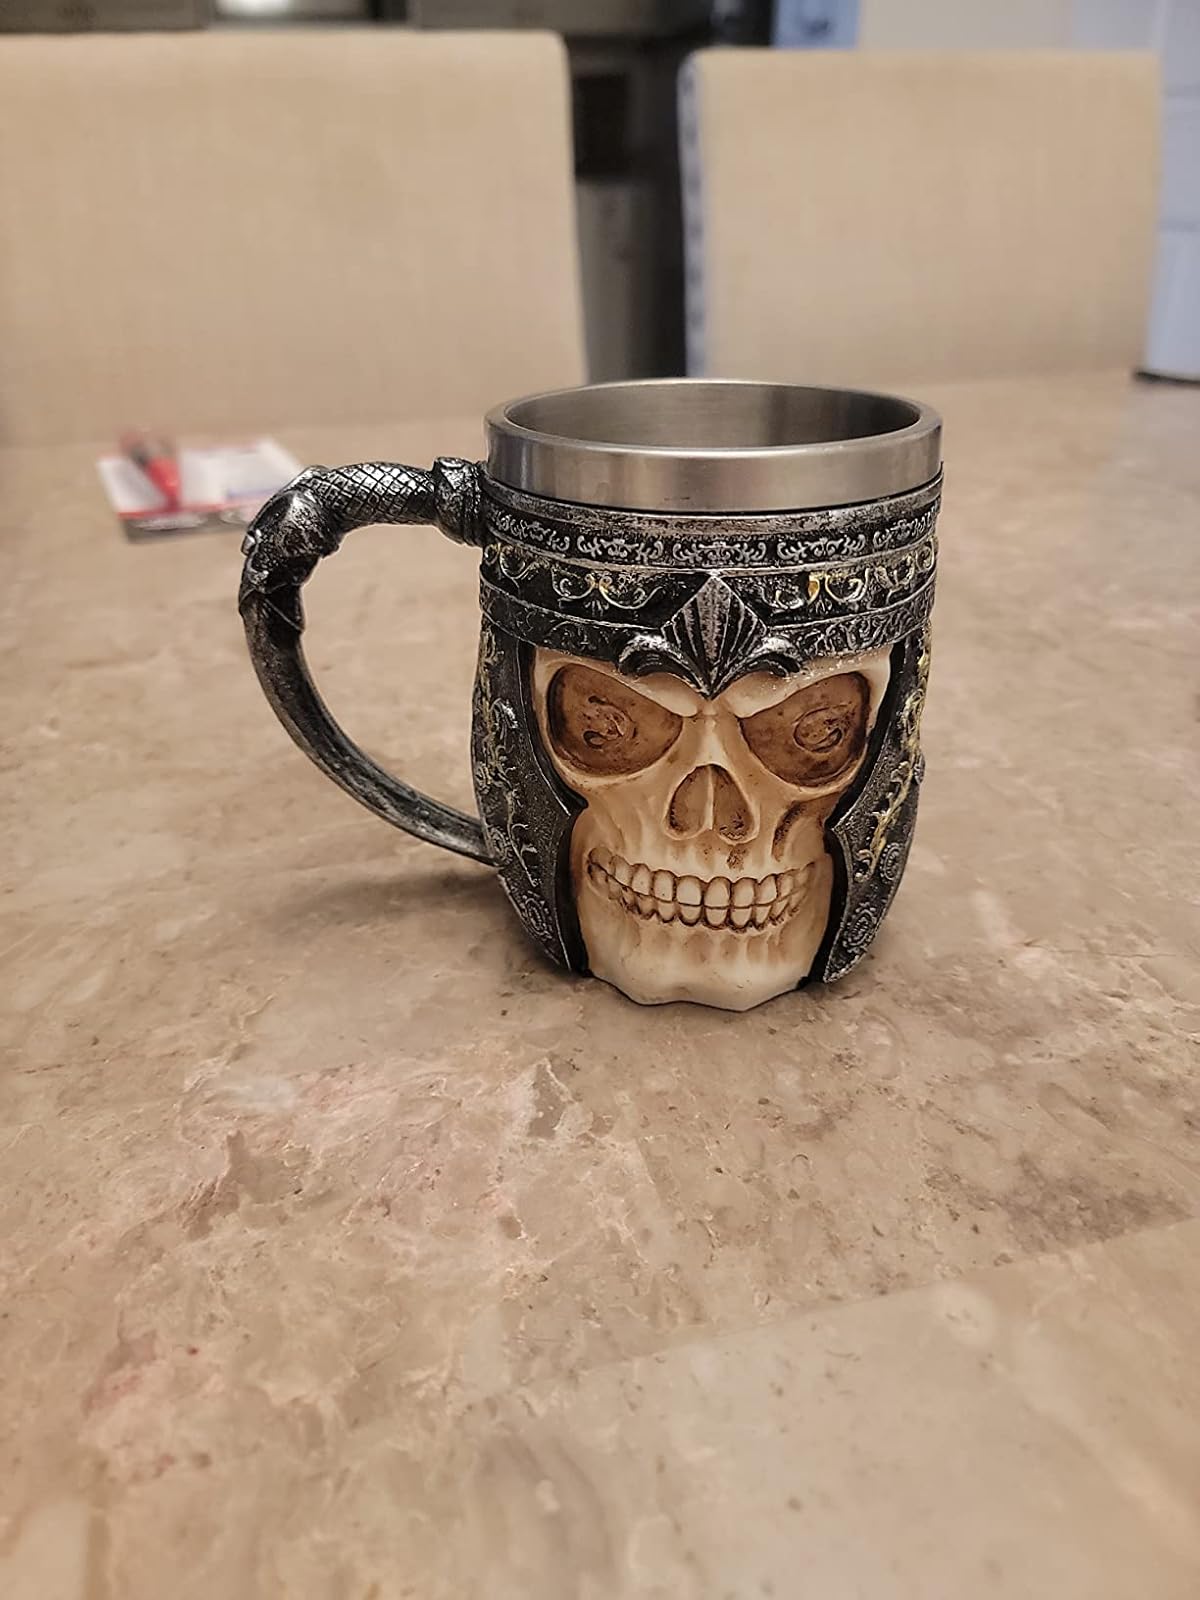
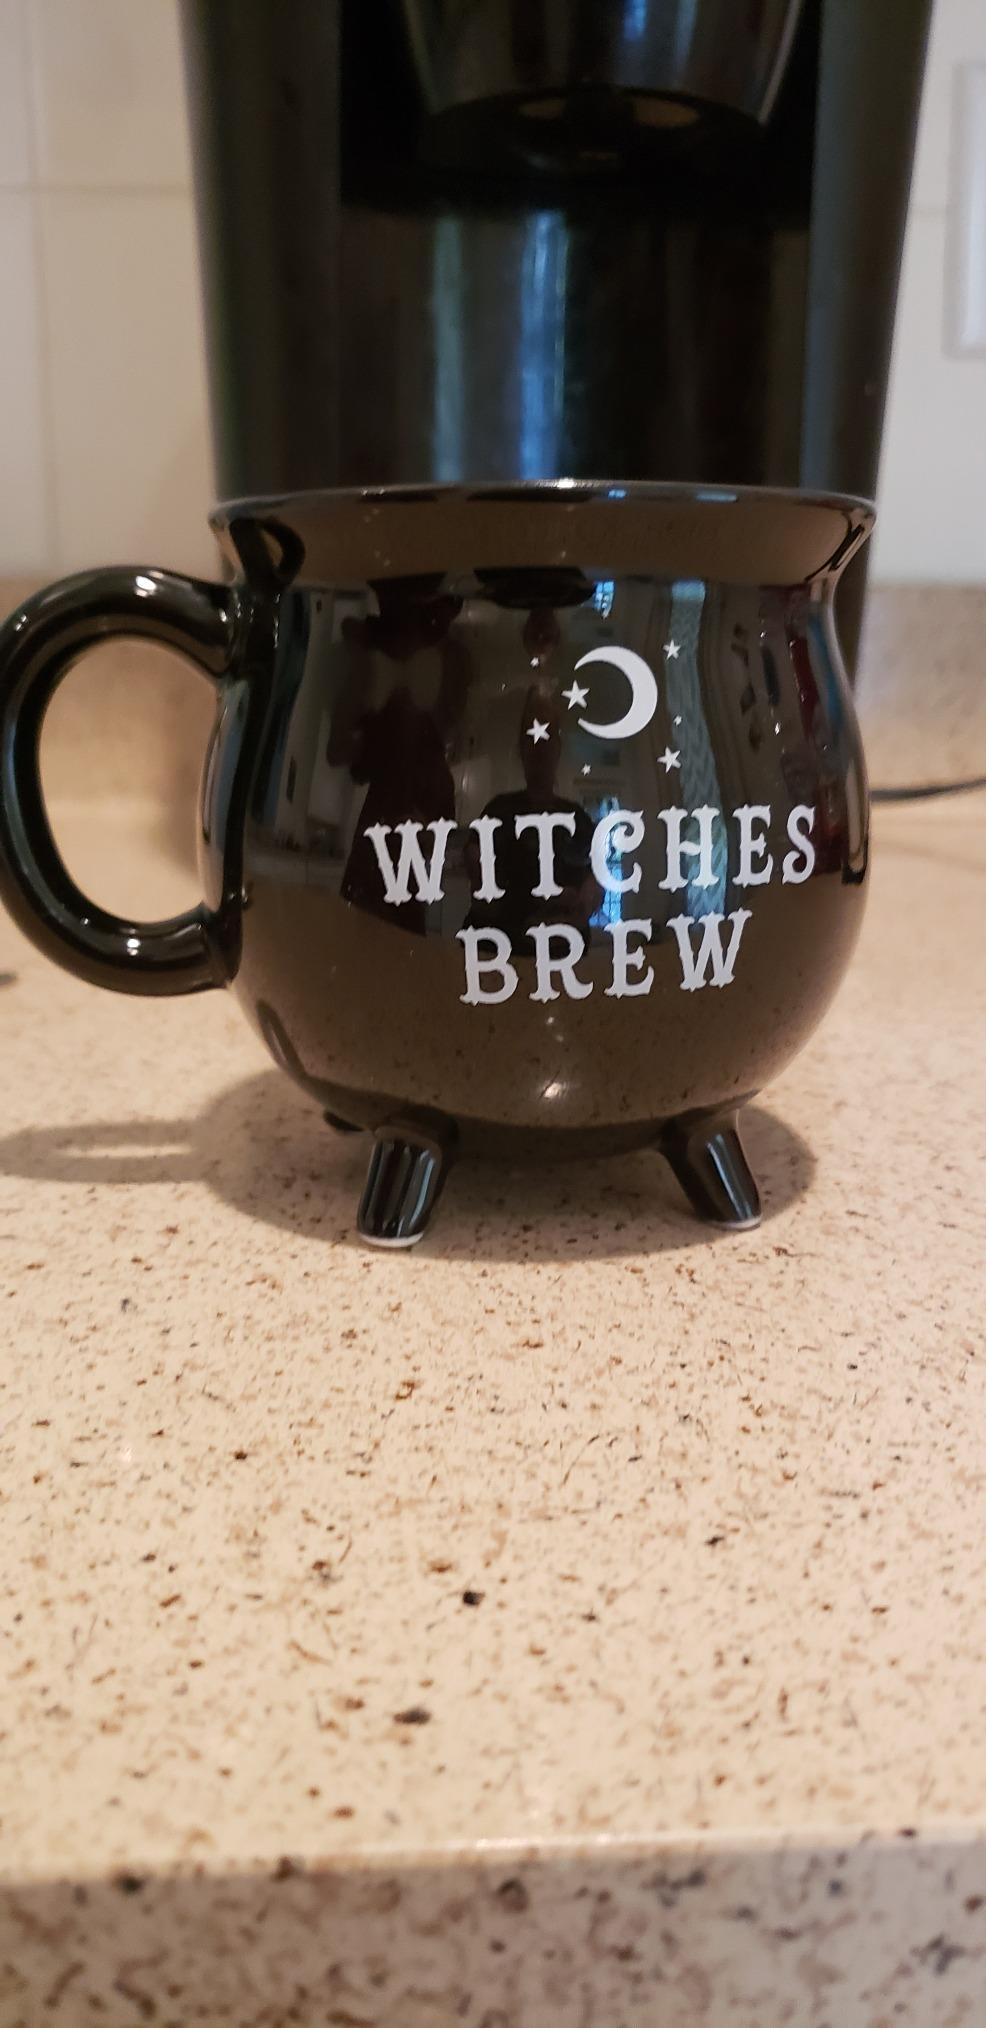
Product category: items_mug
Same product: no